Mila Schön

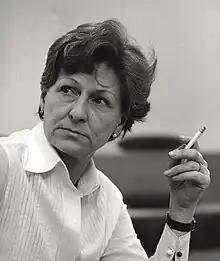
Mila Schön in her atelier in 1969.

Mila Schön (born Maria Carmen Nutrizio; September 28, 1916 – September 5, 2008) was a Dalmatian Italian fashion designer. Her surname was also spelled as Schoen.